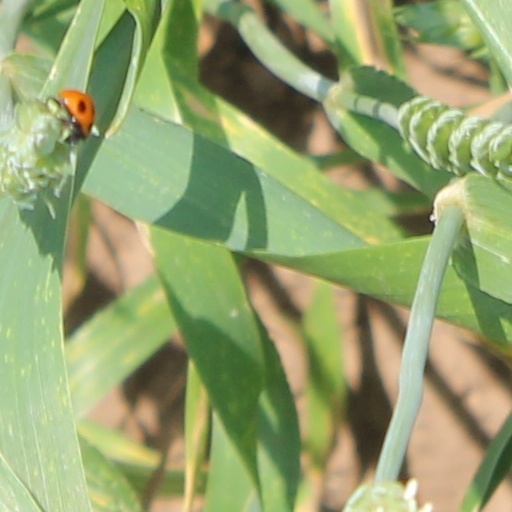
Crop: wheat